Brian Mitchell and Joseph Nixon

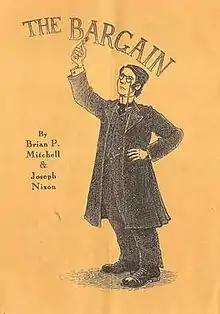
A flyer/programme, designed by Philip Reeve, for "The Bargain" at the Nightingale Theatre, Brighton, 1994

The second play was "The Bargain", a farce set in the 19th century Russia of Gogol and Chekhov. The central character is the pawnbroker, Riskin, a conceited, indecisive, half-wit who is planning a wedding proposal. Riskin lives with his disapproving mother, and the pair have a comic double act reminiscent of Galton and Simpson.